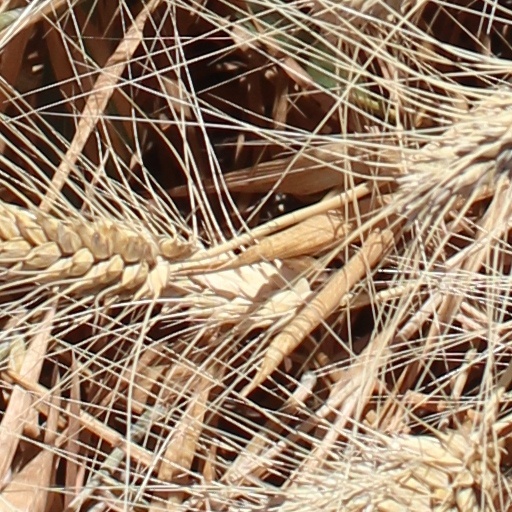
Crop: wheat